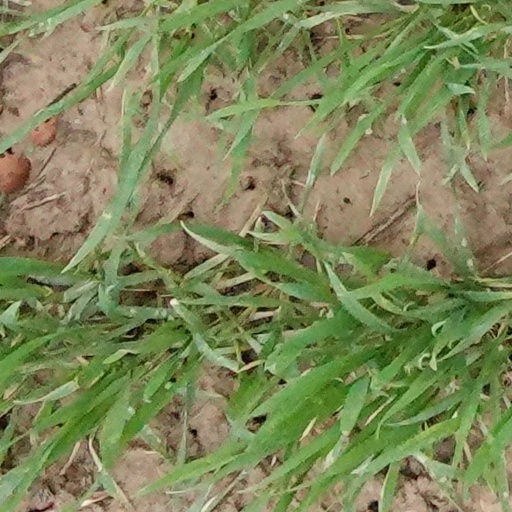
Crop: wheat